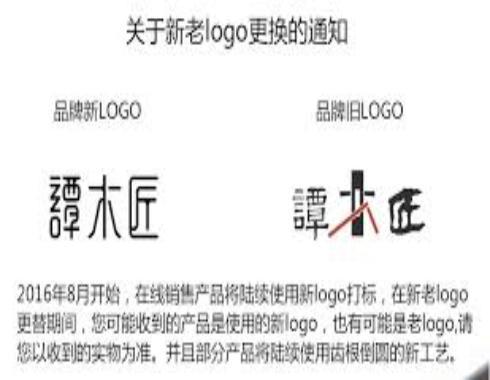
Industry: Necessities